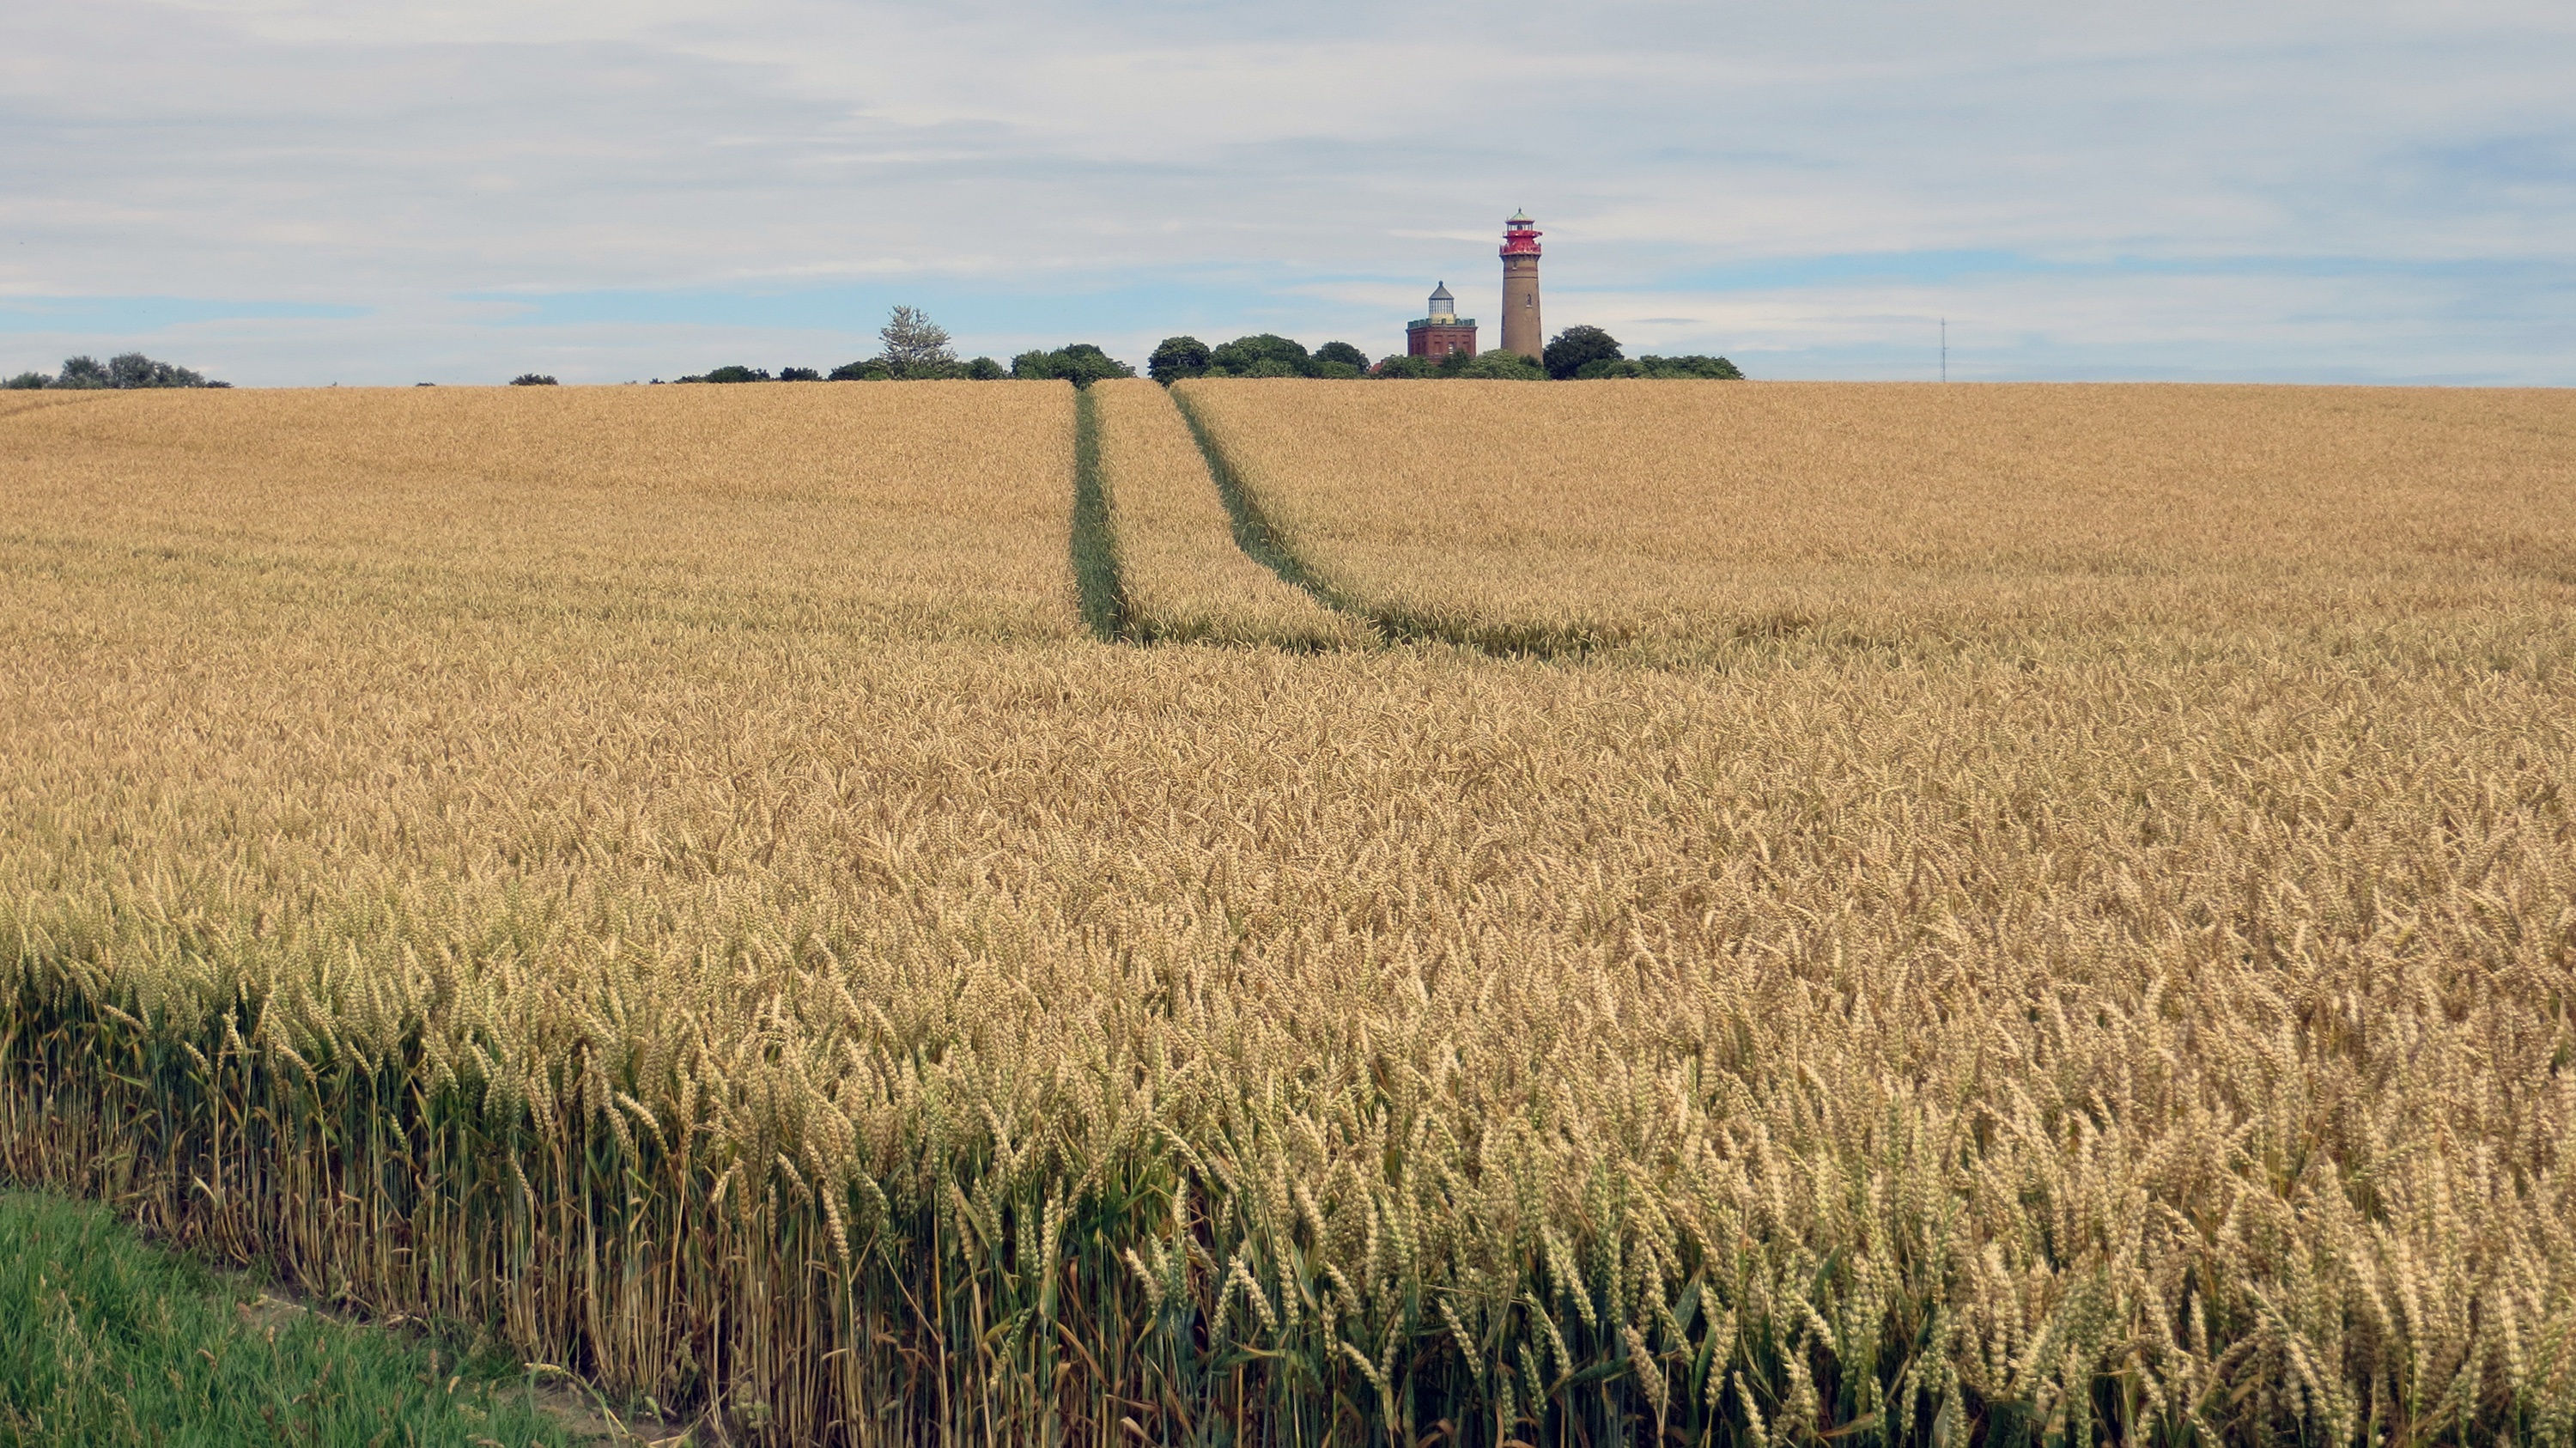
landscape, coast, plant, field, barley, wheat, prairie, view, cliff, food, harvest, crop, soil, agriculture, plain, fields, grassland, rye, lighthouses, ecosystem, seafaring, baltic sea, steppe, cape arkona, hiking trails, rural area, r gen, flowering plant, warning signal, commodity, observation deck, triticale, grass family, land plant, food grain